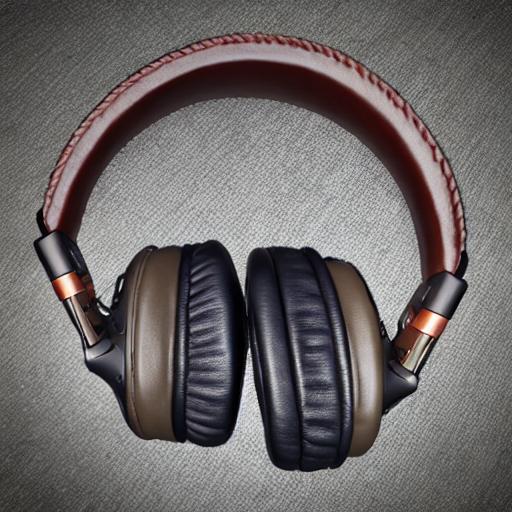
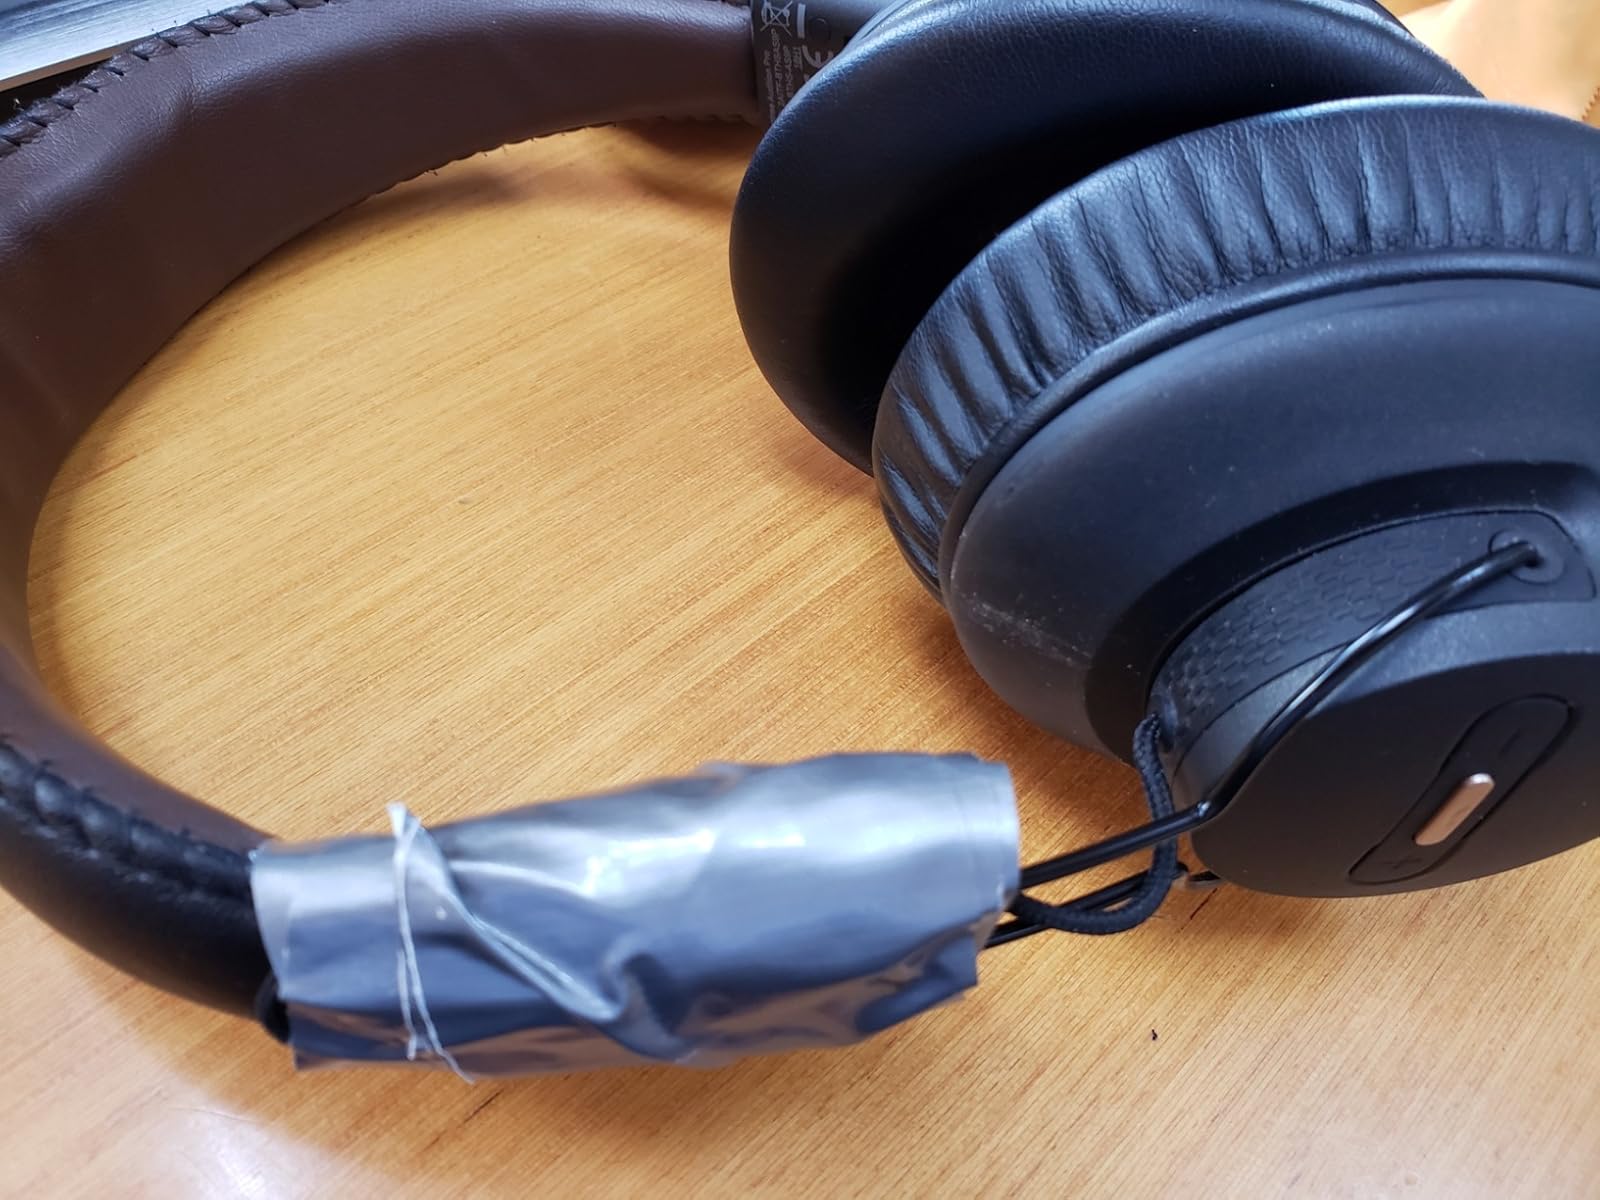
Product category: headphones
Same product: no